Carrington (film)

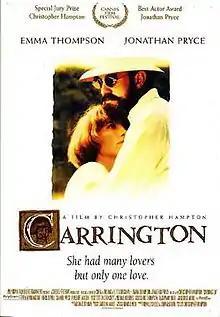
Theatrical release poster

Carrington is a 1995 British biographical film written and directed by Christopher Hampton about the life of the English painter Dora Carrington (1893–1932), who was known simply as "Carrington". The screenplay is based on "", the 1967–68 two-volume biography of writer and critic Lytton Strachey (1880–1932) by Michael Holroyd.